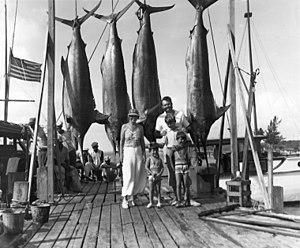
L'hôtel Ambos Mundos est un hôtel quatre étoiles de style colonial de 1923 de La Habana Vieja à Cuba. Il devient un des hôtels les plus célèbres du monde lorsque l'écrivain américain Ernest Hemingway s'y installe à l'année entre 1932 et 1939.
La Pilar est un yacht à moteur, lancé en 1934, ayant appartenu à Ernest Hemingway.
Le musée Ernest Hemingway de Cuba ou Finca la Vigía, est une maison de style colonial du XIXᵉ siècle, située dans un parc de neuf hectares, où a vécu et écrit Ernest Hemingway, près de La Havane à Cuba dans les Caraïbes, entre 1939 et 1960. L'auteur, surnommé « Papá » par les cubains, devenu depuis une légende à Cuba, y a écrit quelques-unes de ses œuvres, dont Pour qui sonne le glas, Le Vieil Homme et la Mer, Paris est une fête…